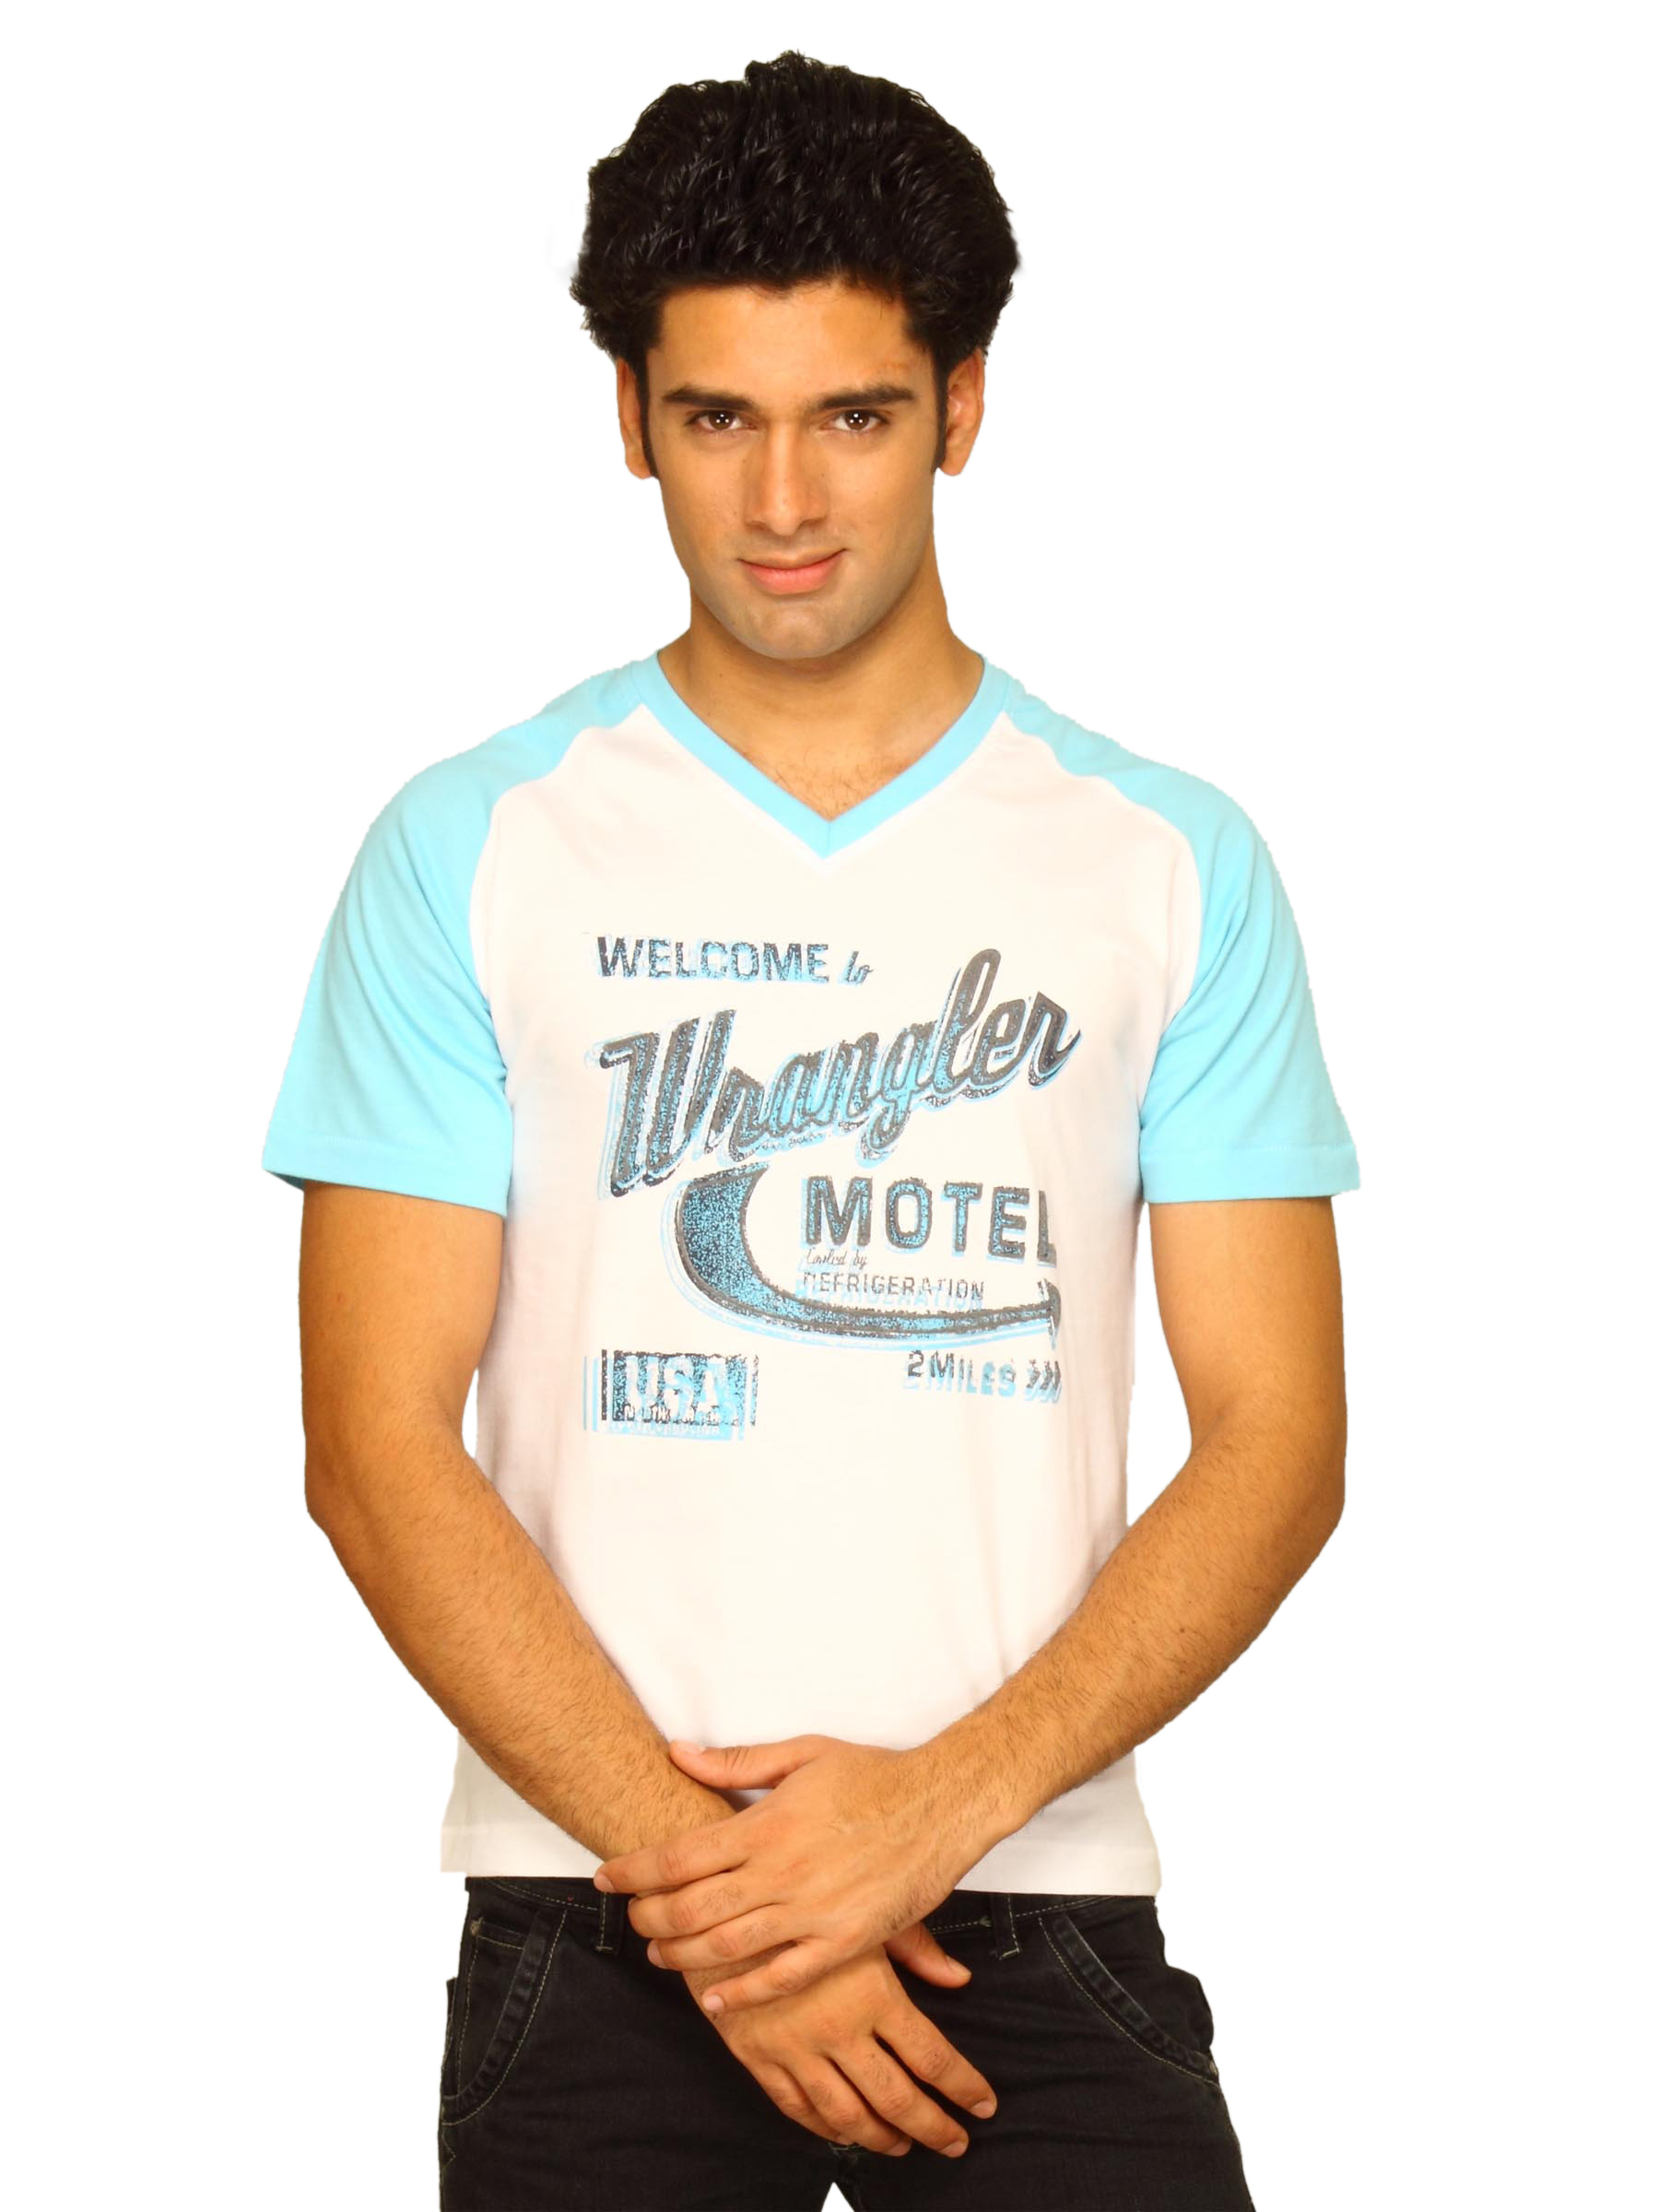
Wrangler Men's Motel Color Block White Blue T-shirt
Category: Apparel / Topwear / Tshirts
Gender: Men
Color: White
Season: Summer 2011
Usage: Casual